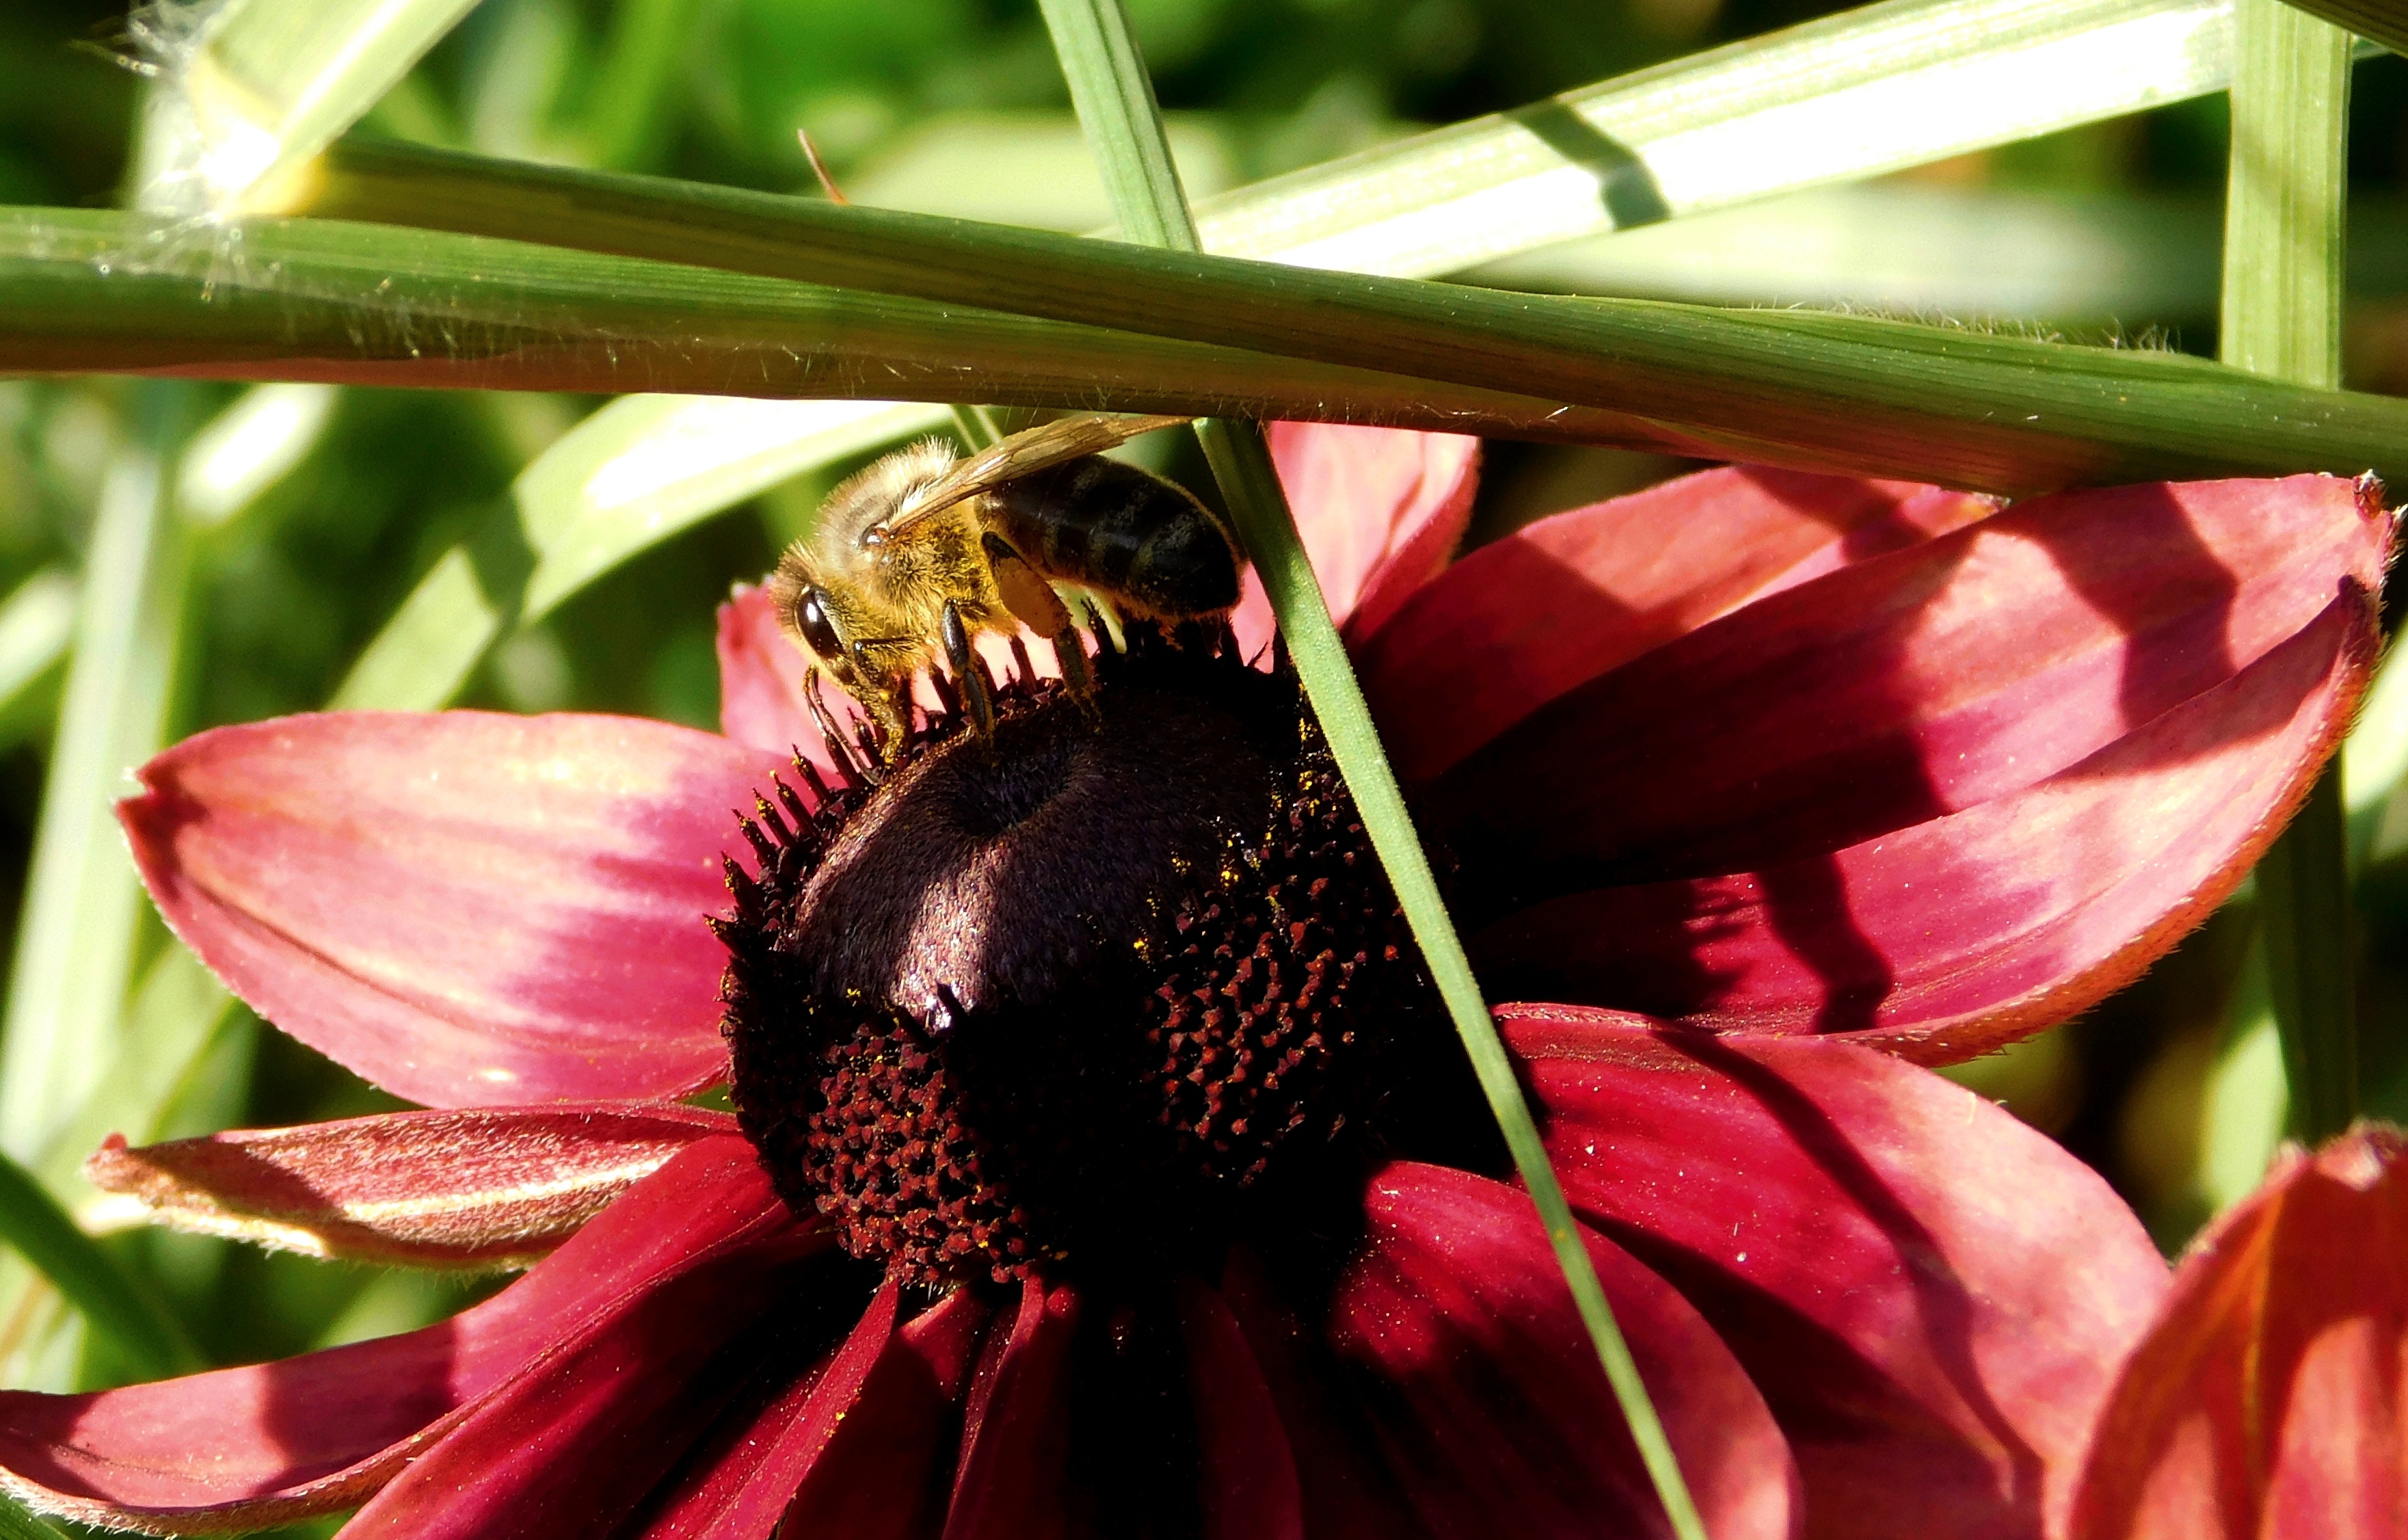
blossom, plant, photography, flower, petal, bloom, pollen, pollination, red, insect, botany, close, flora, invertebrate, sprinkle, close up, bee, collect pollen, nectar, macro photography, flowering plant, collect nectar, bee on flower, food intake, on a flower, collect honey, plant stem, land plant